Shoshone National Forest

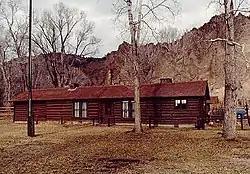
Wapiti Ranger Station

In the early 19th century, the forest was visited by mountain men and explorers such as John Colter and Jim Bridger. Colter is the first white man known to have visited both the Yellowstone region and the forest, which he did between 1807 and 1808. Having been an original member of the Lewis and Clark Expedition, Colter requested permission from Meriwether Lewis to leave the expedition after it had finished crossing the Rocky Mountains during their return journey from the Pacific Ocean. Colter teamed up with two unaffiliated explorers the expedition had encountered, but soon thereafter decided to explore regions south of where his new partners wished to venture. Traveling first into the northeastern region of what is today Yellowstone National Park, Colter then explored the Absaroka Range, crossing over Togwotee Pass and entering the valley known today as Jackson Hole. Colter survived a grizzly bear attack and a pursuit by a band of Blackfeet Indians who had taken his horse. The explorer later provided William Clark, who had been his commander on the Lewis and Clark Expedition, with previously unknown information on the regions he had explored, which Clark published in 1814.